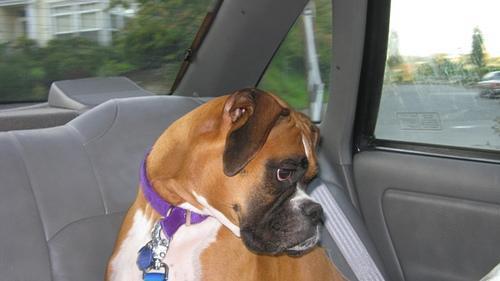
boxer